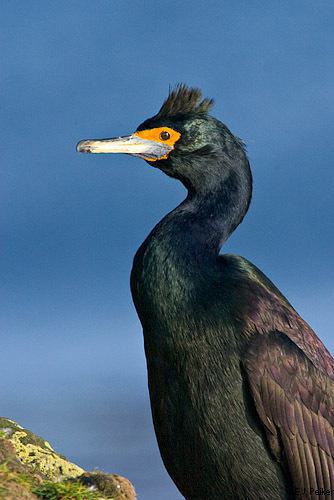
A photo of a red faced cormorant